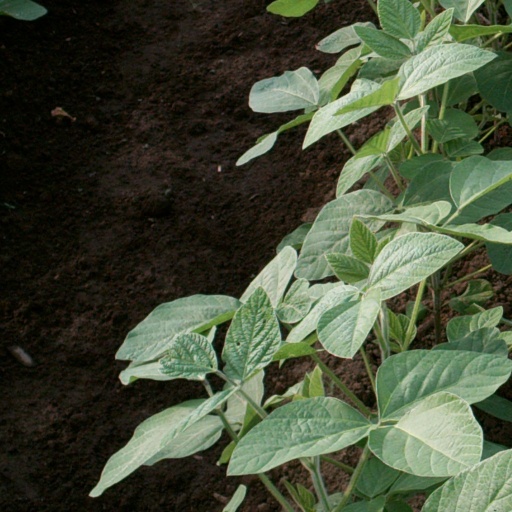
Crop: soybean